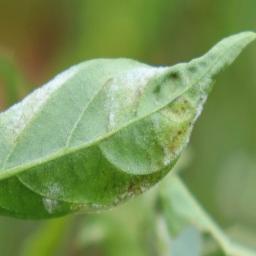
Label: powdery mildew